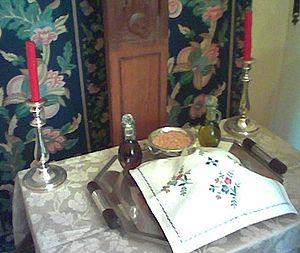
La Litia ou Litie ou encore Litiyá